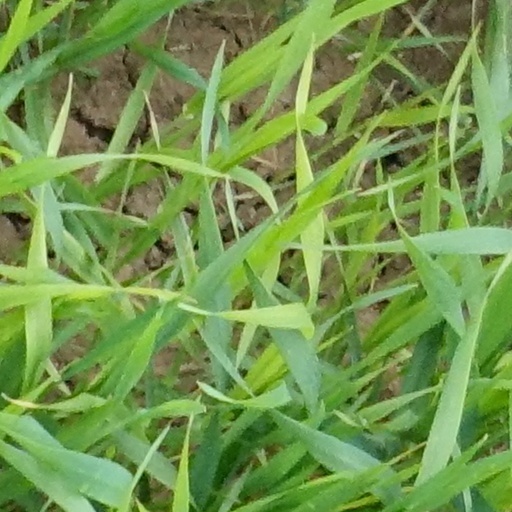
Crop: wheat